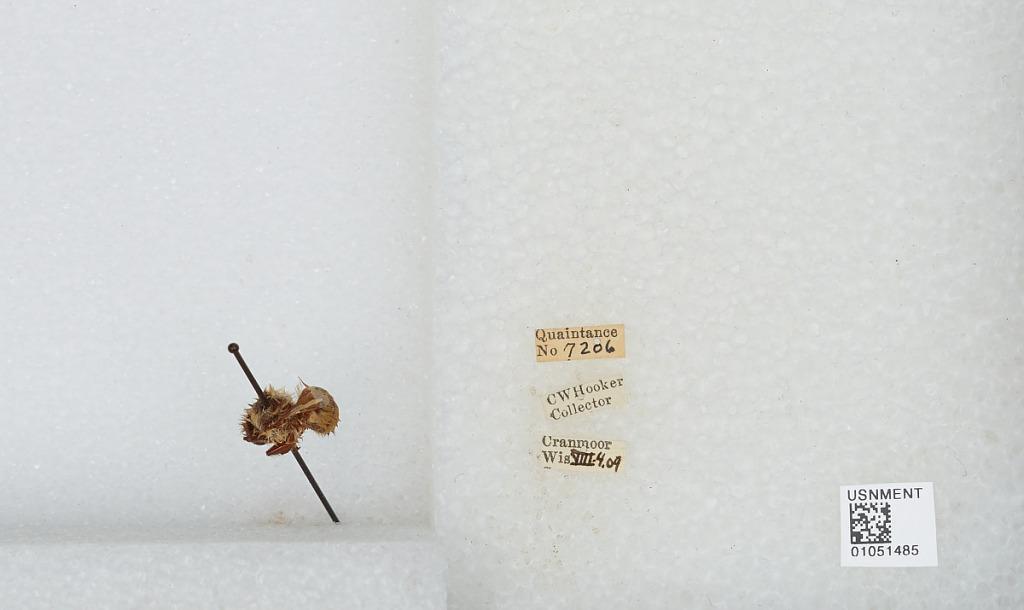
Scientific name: Bombus sp.
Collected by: C. Hooker
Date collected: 1909-8-4
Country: United States
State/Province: Wisconsin
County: Wood
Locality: Cranmoor
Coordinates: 44.3544, -90.0169